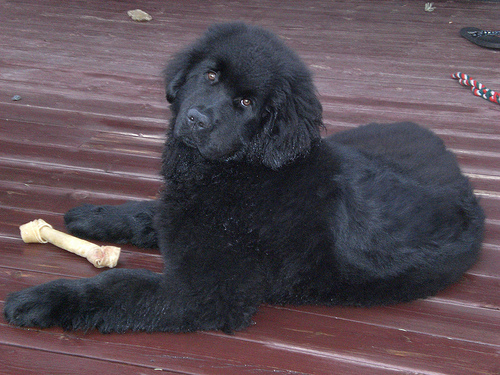
Animal: dog
Breed: newfoundland